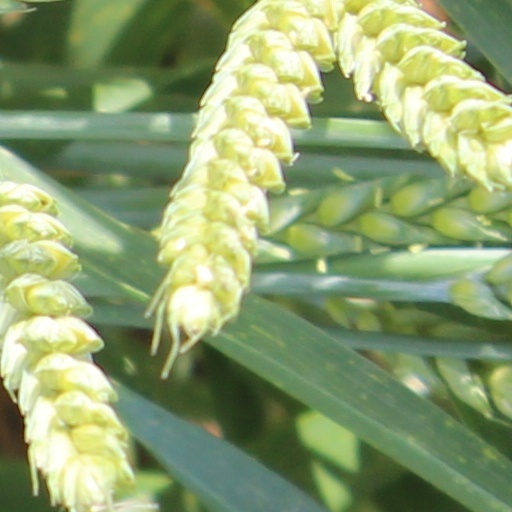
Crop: wheat